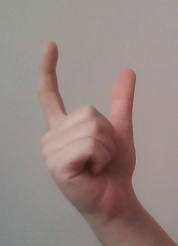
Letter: nun